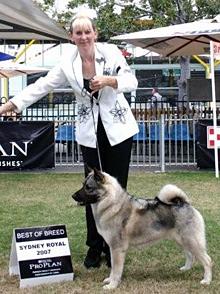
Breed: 217-n000046-Norwegian_elkhound